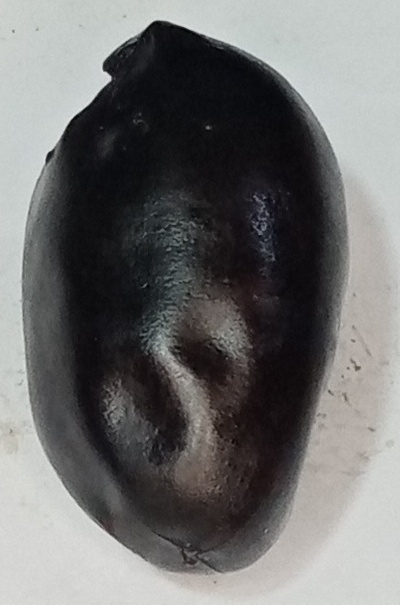
Variety: kupro
Size: large
Grade: grade-1